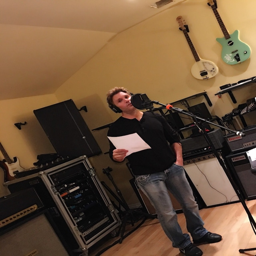
actor in the studio singing !